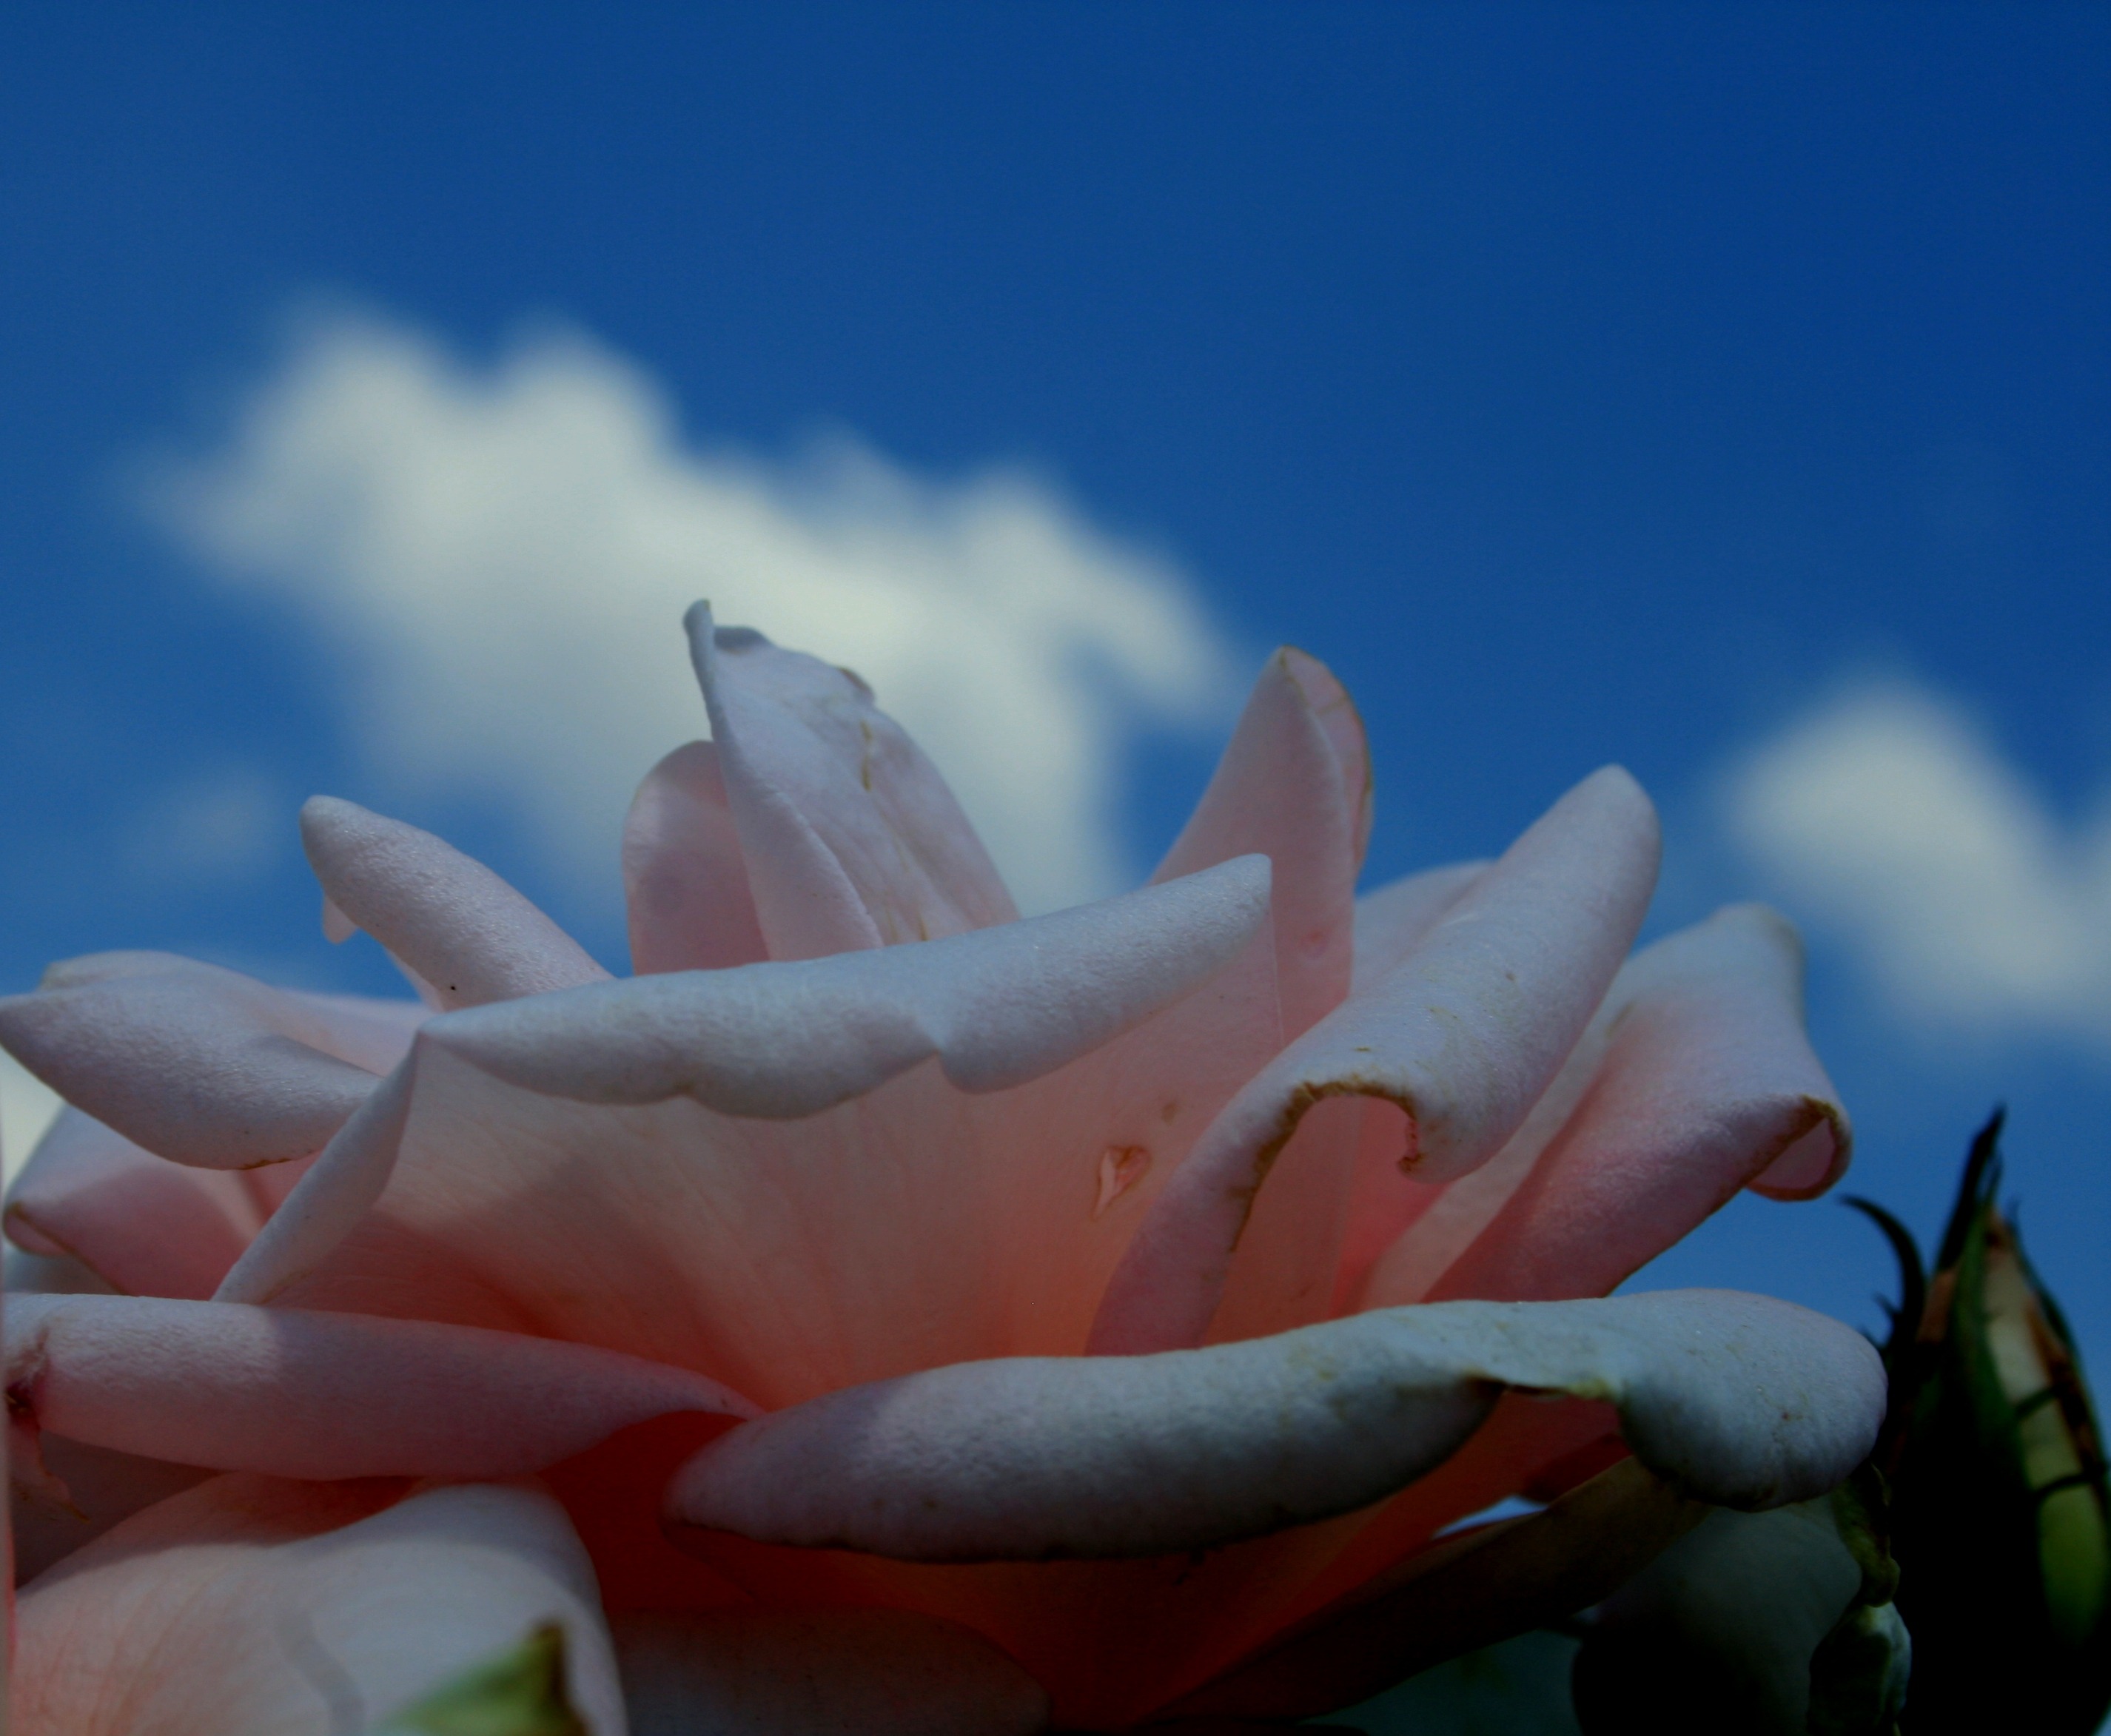
plant, sky, photography, leaf, flower, petal, bloom, rose, color, serene, blue, garden, pink, flora, close up, clouds, petals, soft, attractive, curved, macro photography, flowering plant, land plant